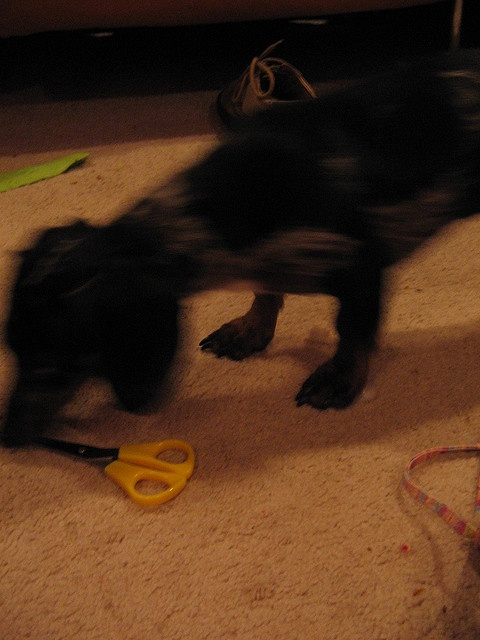
A black and white dog playing with a pair of scissors.
The dog on the floor is sniffing the pair of scissors that are also o the floor.
A black dog sniffing a pair of yellow handled scissors.
A dog attempting to use its mouth to pick up a pair of scissors from the floor.
A black dog is trying to use it's mouth to pick up a pair of scissors.